South African Air Force

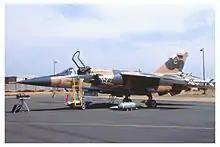
Mirage F1CZ, on tarmac in 1979

By the end of May 1943, the SAAF had two Wings and sixteen squadrons in the Middle East and North Africa with 8,000 men. With the end of the North African campaign, the SAAF role underwent change – becoming more active in fighter bomber, bomber and PR operations as opposed to the fighter role performed in the desert.